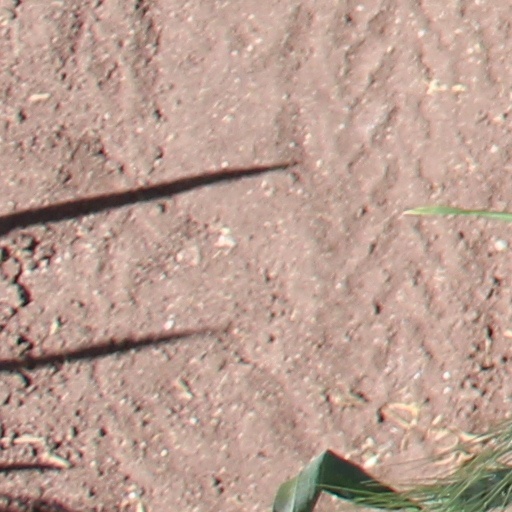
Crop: wheat